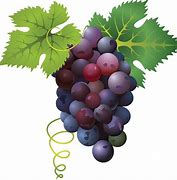
Label: Grapes